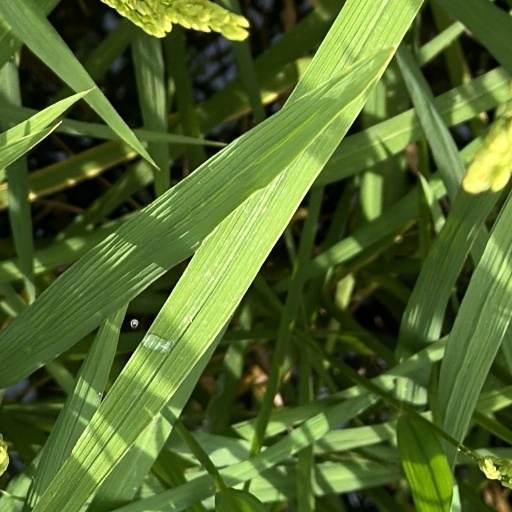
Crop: rice